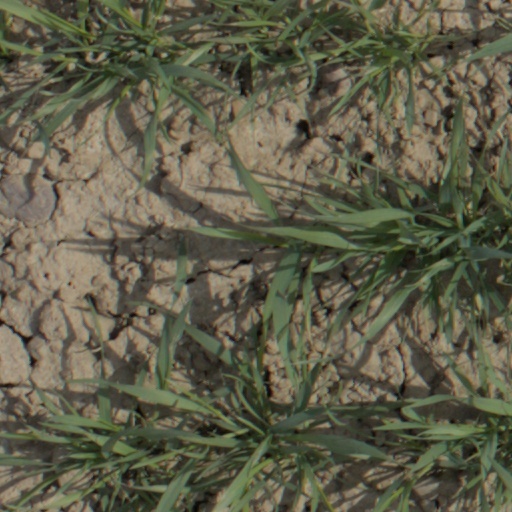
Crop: wheat